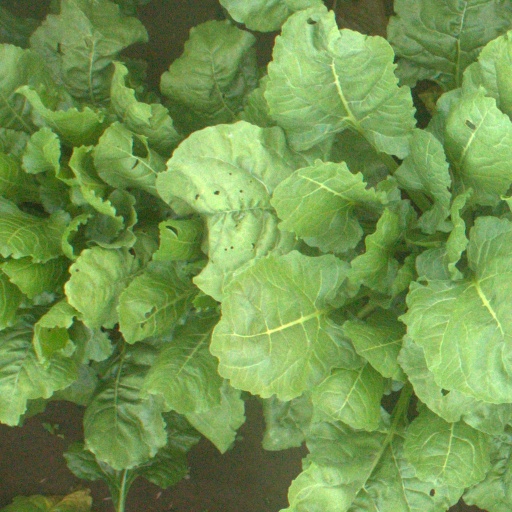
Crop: sugar beet